Debipur Milan Vidyapith

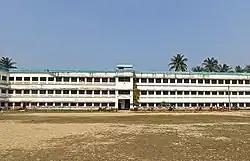

Debipur Milan Vidyapith is a government-sponsored high school located in Debipur, Nandigram, Purba Medinipur, West Bengal, India. The school was established on 12 January 1948.